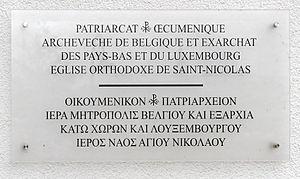
Panneau d'information près de l'entrée p rincipale de l'église hellénique de Saint-Nicolas à Weiler-la-Tour, Luxembourg. Lëtzebuergesch: Info Panel nieft der Haaptentrée vun der griichesch orthodoxer Kierch zu Weiler zum Tuer.